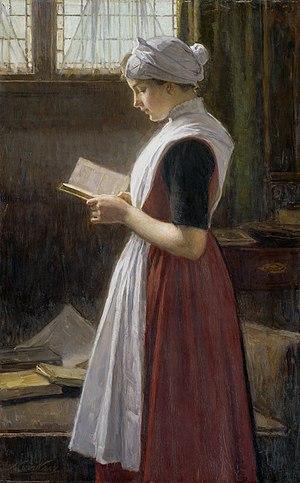
Nicolaas van der Waay, né à Amsterdam le 15 octobre 1855 et mort dans cette ville le 18 décembre 1936, est un peintre, aquarelliste, dessinateur et lithographe néerlandais.